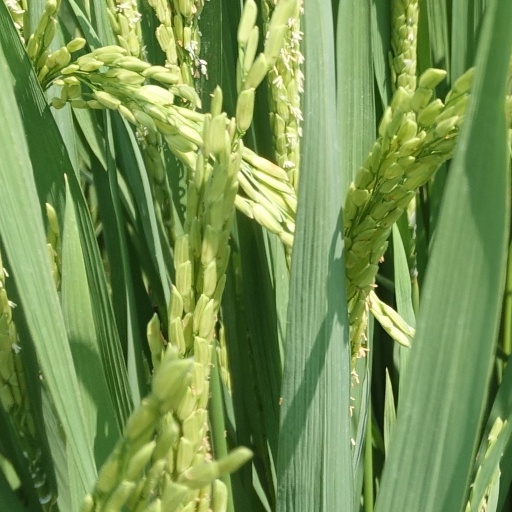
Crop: rice